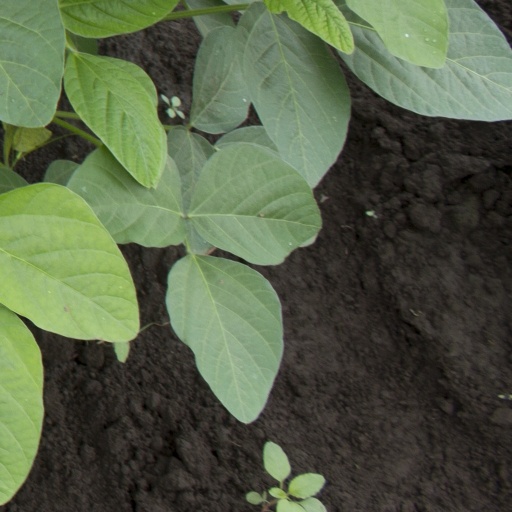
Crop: soybean